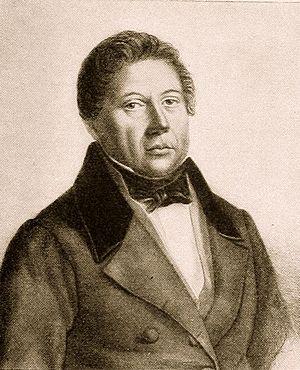
Valentino Fioravanti est un compositeur italien né le 11 septembre 1764 à Rome et mort le 16 juin 1837 à Capoue. Son fils Vincenzo Fioravanti fut également compositeur.
2 janvier : Le Sorcier, opéra-comique de Philidor, créé à la Comédie-Italienne.